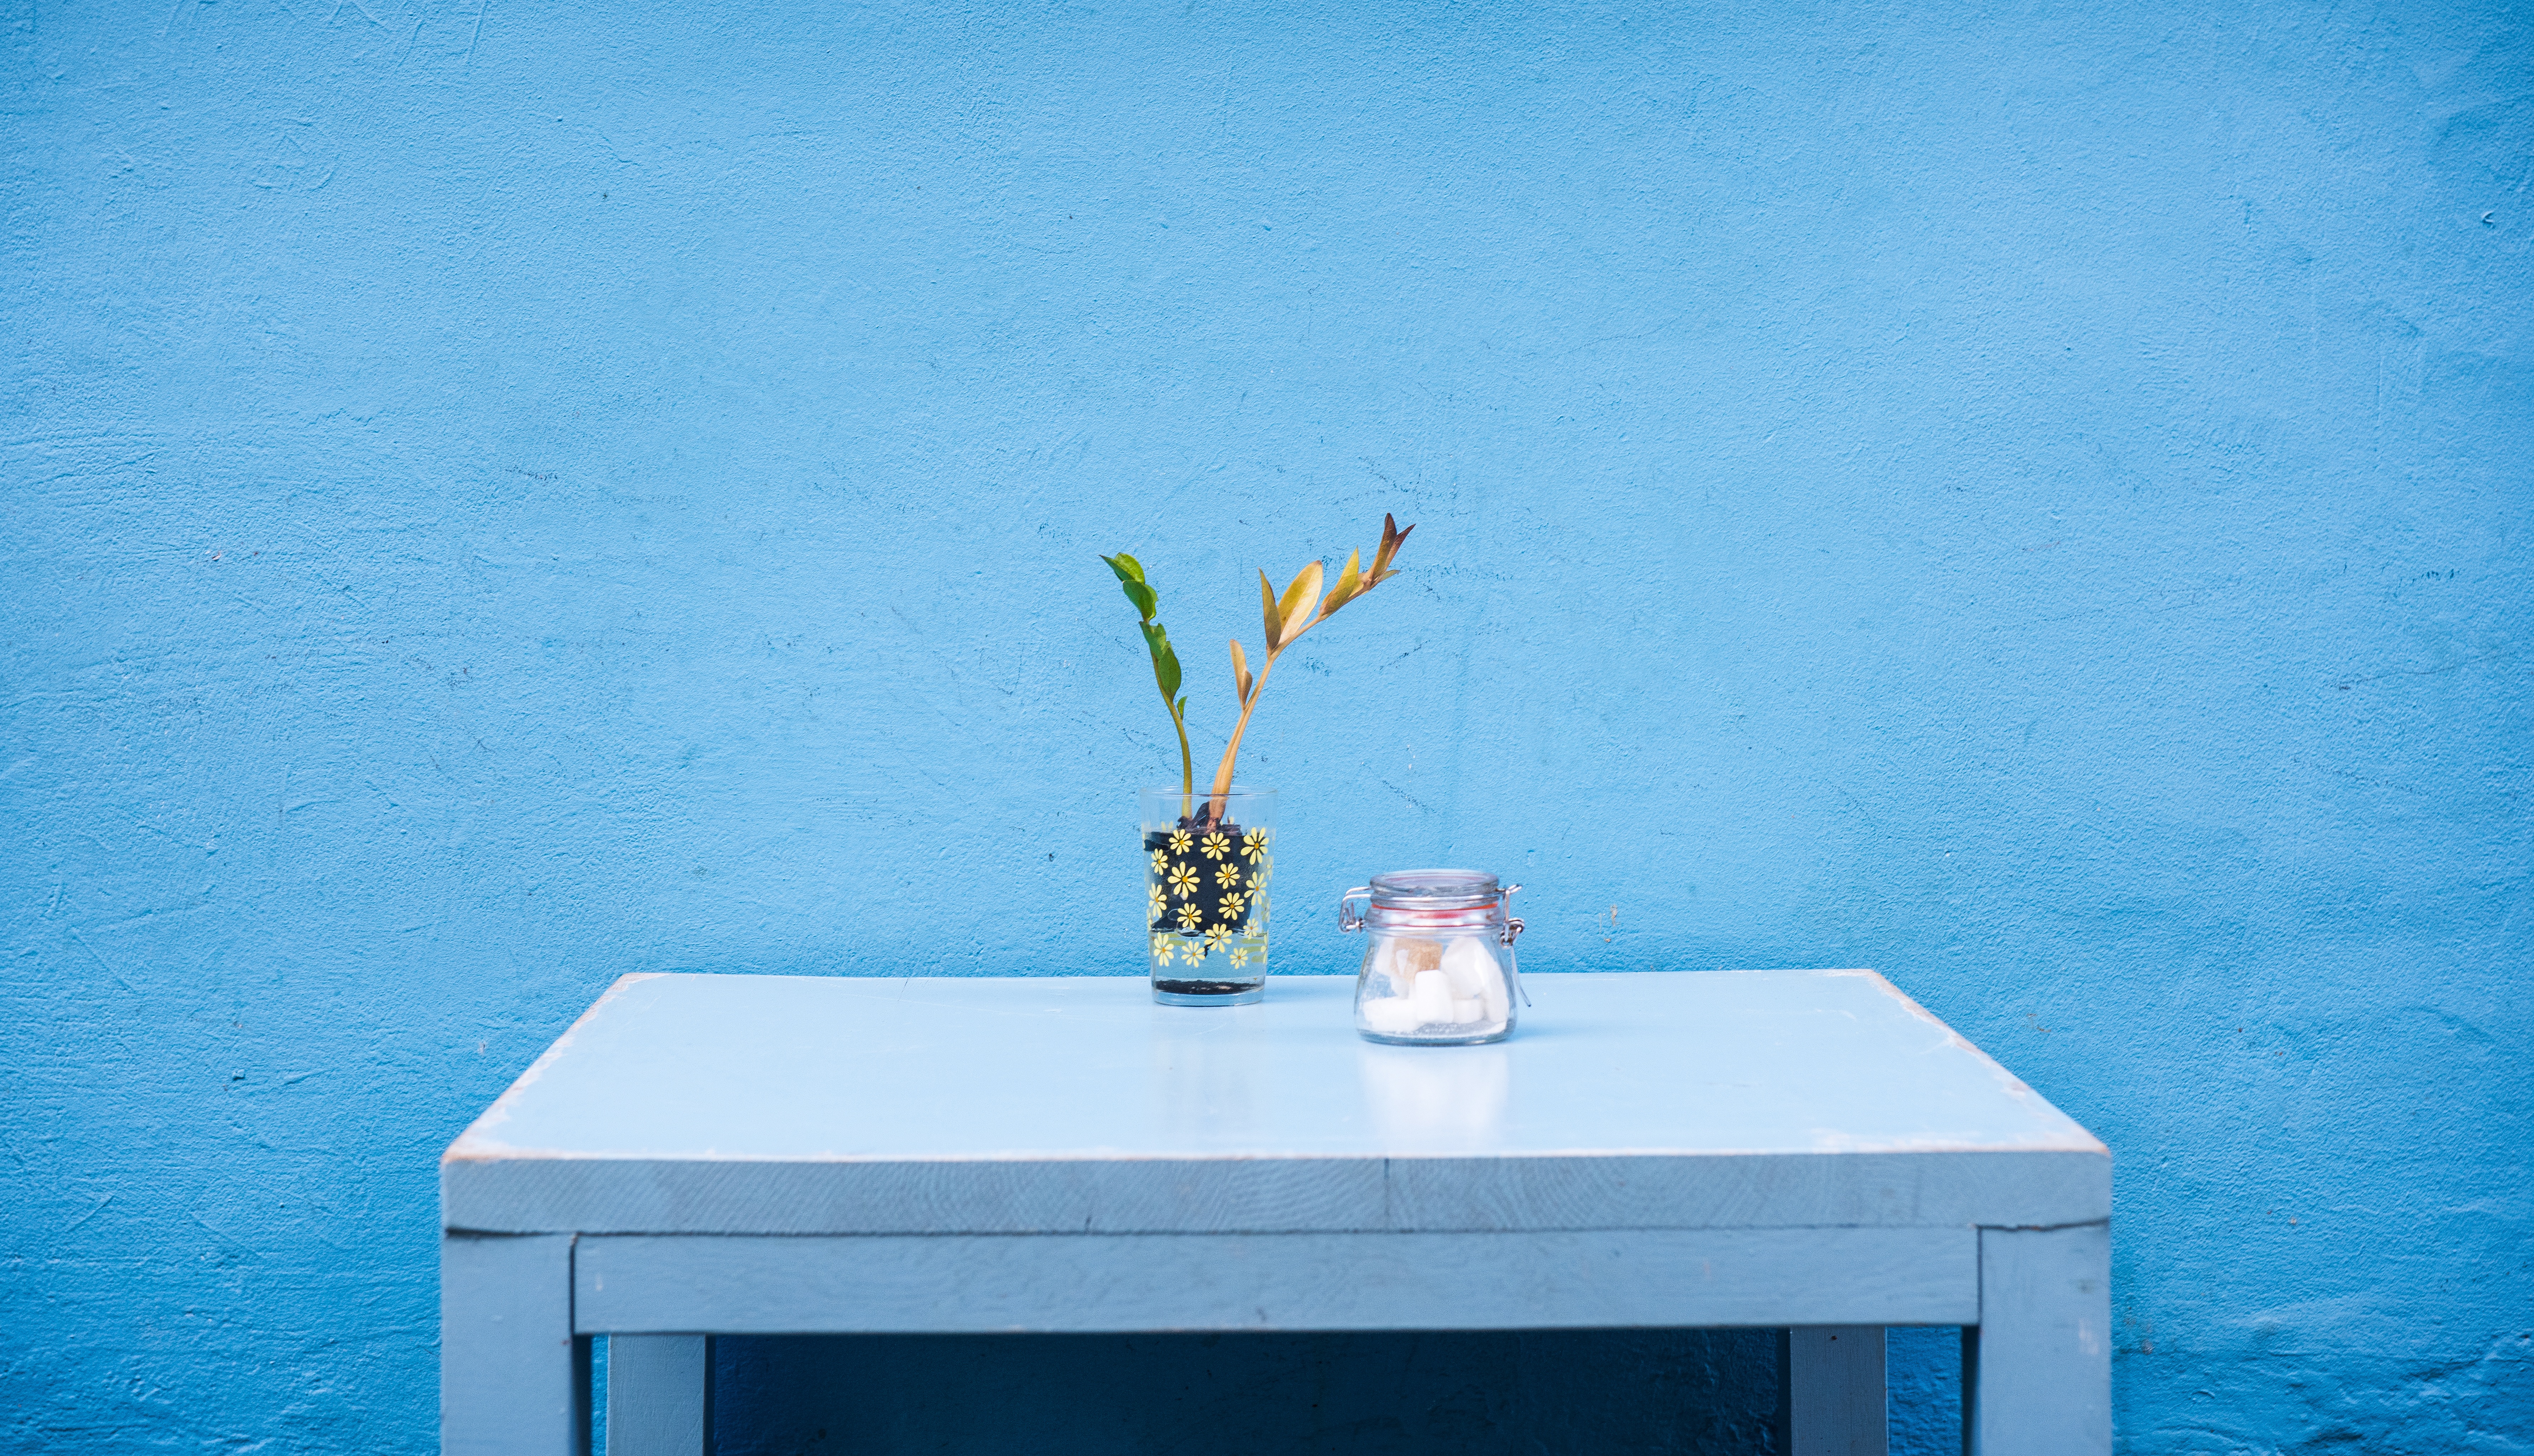
table, white, wall, green, color, blue, furniture, room, interior design, art, design, minimalist, shape